Beloved (novel)

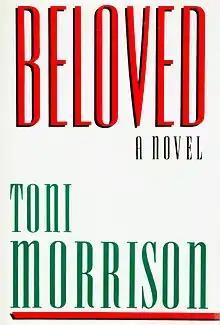
First edition cover

Beloved is a 1987 novel by American novelist Toni Morrison. Set in the period after the American Civil War, the novel tells the story of a dysfunctional family of formerly enslaved people whose Cincinnati home is haunted by a malevolent spirit. The narrative of "Beloved" derives from the life of Margaret Garner, an enslaved person in the enslaving state of Kentucky who escaped and fled to the free state of Ohio in 1856.